Jan Bytnar

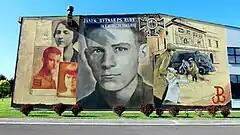
Jan Bytnar depicted on a mural in Kolbuszowa, 2023

In 1943, he was awarded the Cross of Valour for having demonstrated deeds of valour and courage in wartime. In 2009, he was posthumously awarded the Commander's Cross of the Order of Polonia Restituta by the President of Poland.